Kleiner Arbersee

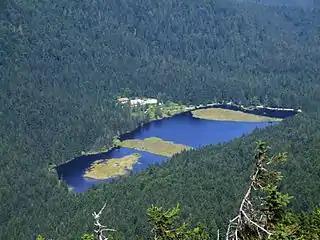
Kleiner Arbersee with the three floating islands

Kleiner Arbersee is a lake in the Bavarian Forest, Bavaria, Germany. It lies at an elevation of 918 m and has a surface area of 9.4 ha.